Compaq LTE (1st generation)

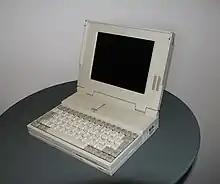
LTE/386s, from 1990

Almost exactly a year after Compaq announced the LTE and LTE/286, on October 15, 1990, the company unveiled a new model in the line, the LTE/386s, featuring the Intel 386SX processor clocked at 20 MHz. The stock memory was bumped up to 2 MB, expandable to 10 MB, with the same proprietary RAM cards as its predecessor; the number of card slots was increased to two for the LTE/386s. The LTE/386s also replaced the stubbly display panel of the older models with a full-sized, 9-inch-diagonal LCD capable of displaying VGA graphics in sixteen shades of gray. It marked the first time since their SLT in 1988 that Compaq supported VGA in a portable of theirs.